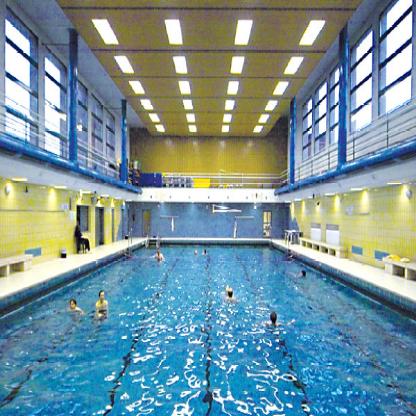
Scene: Indoor